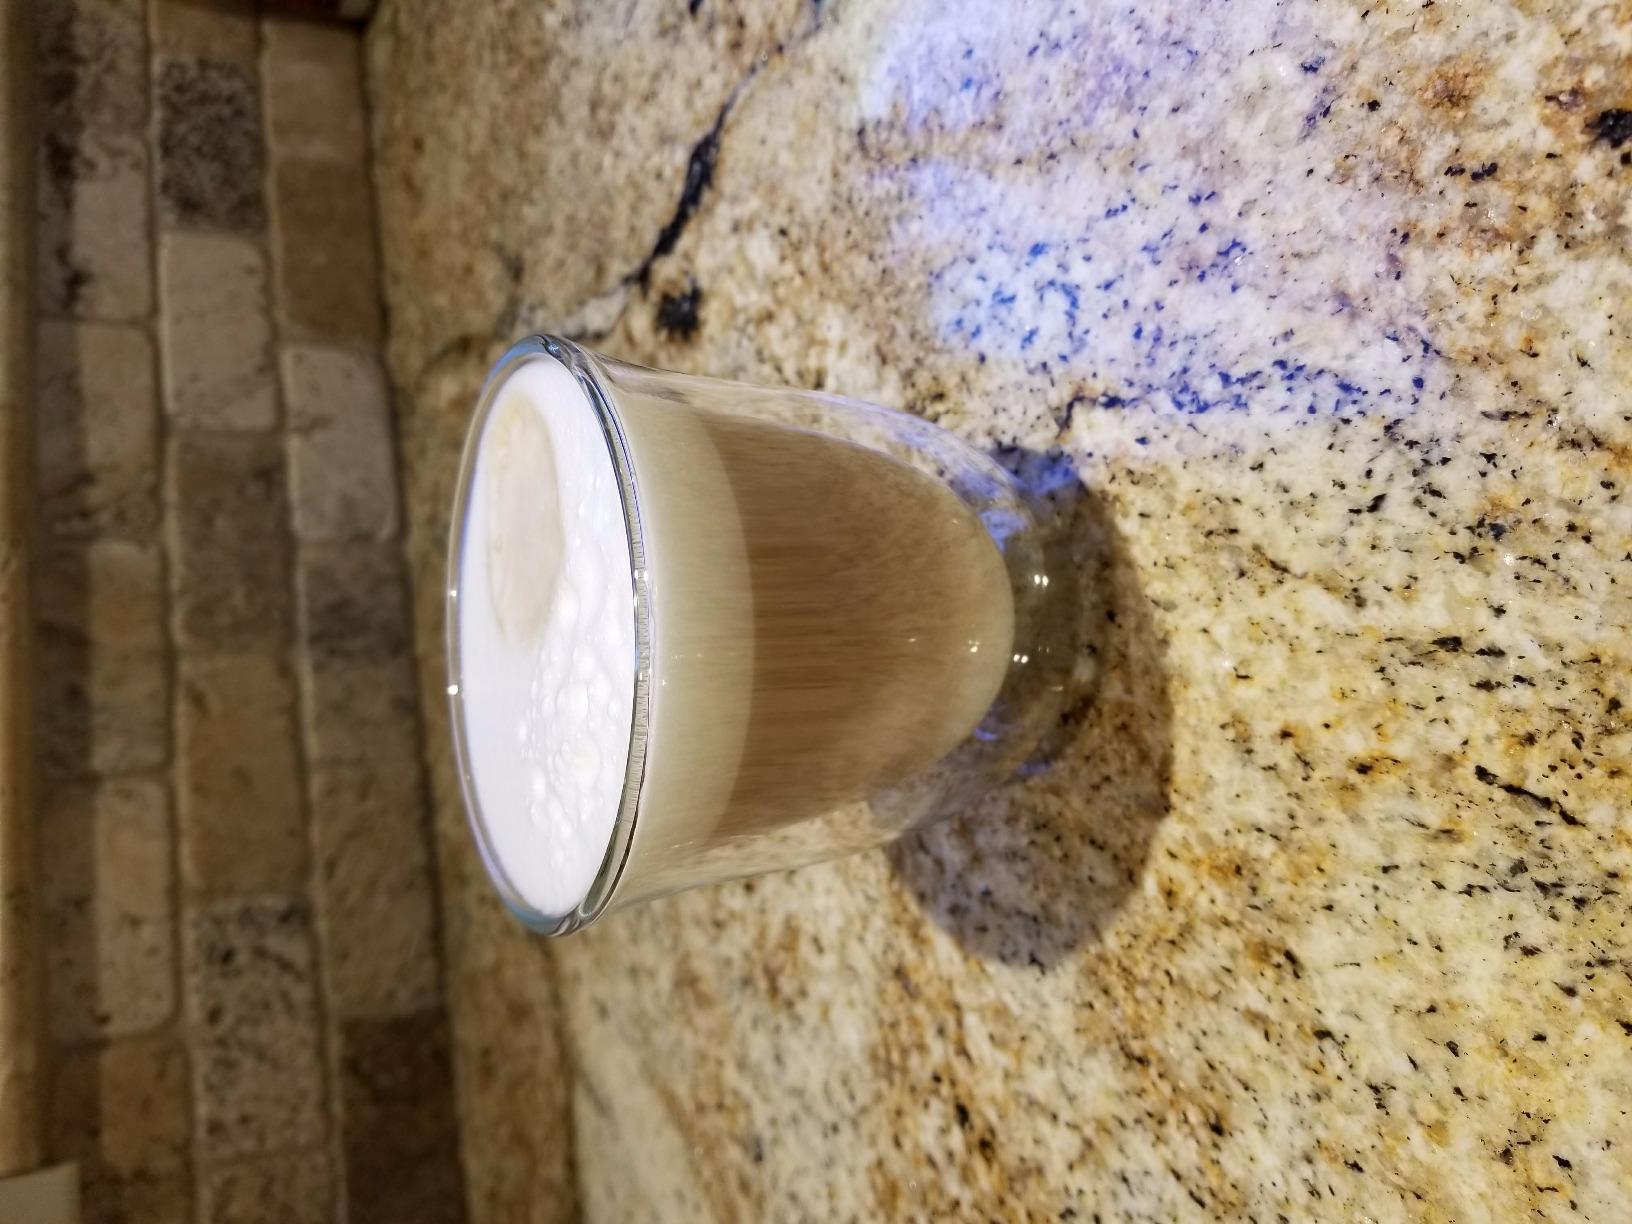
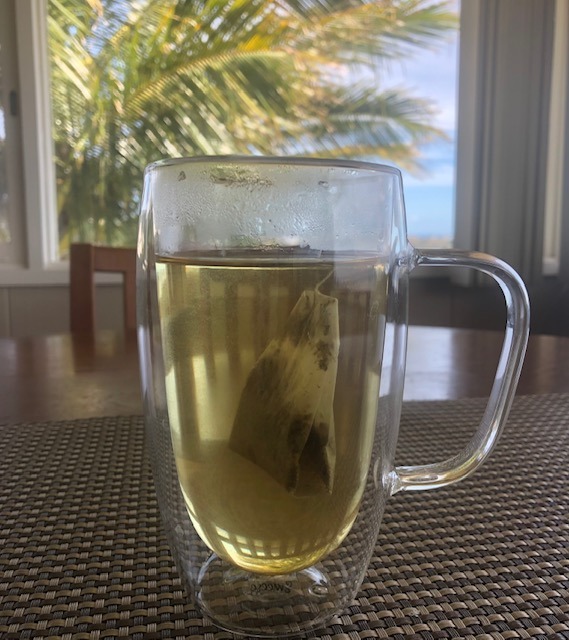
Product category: items_mug
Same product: no